Paul Zenon

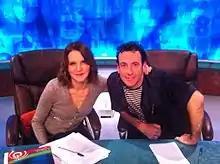
Paul Zenon with Susie Dent on C4's Countdown

In 1990/1991, Zenon starred in two series of the BBC Children's drama "Tricky Business", playing the role of Micky. In 1992/1993, he was the presenter of "Tricks n Tracks" on BBC One, a programme on which he also acted as Magic Consultant. In 1993, Paul wrote, produced and presented "Magic You Can Do" for retail release.